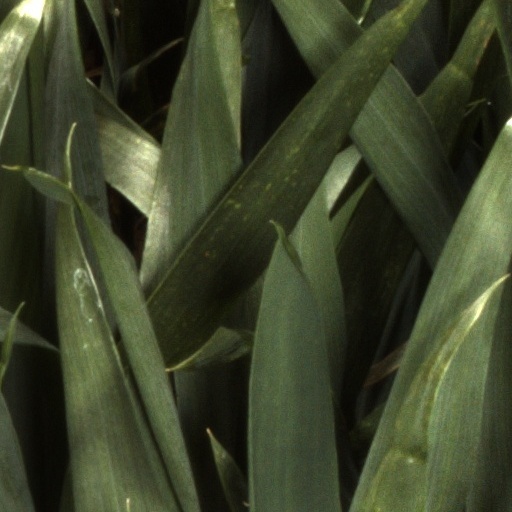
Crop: wheat